Rocky Colavito

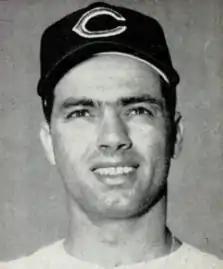
Colavito in 1959

Rocco Domenico "Rocky" Colavito Jr. (August 10, 1933 – December 10, 2024) was an American professional baseball player, coach, and television sports commentator. He played in Major League Baseball as an outfielder from 1955 to 1968, most prominently as a member of the Cleveland Indians, with whom he established himself as a fan favorite for his powerful hitting and his strong throwing arm. Colavito also played for the Detroit Tigers, Kansas City Athletics, Chicago White Sox, Los Angeles Dodgers, and New York Yankees. At the time of his retirement in 1968, Colavito ranked third among AL right-handed hitters for home runs (374) and eighth for AL games played as a right fielder (1,272).